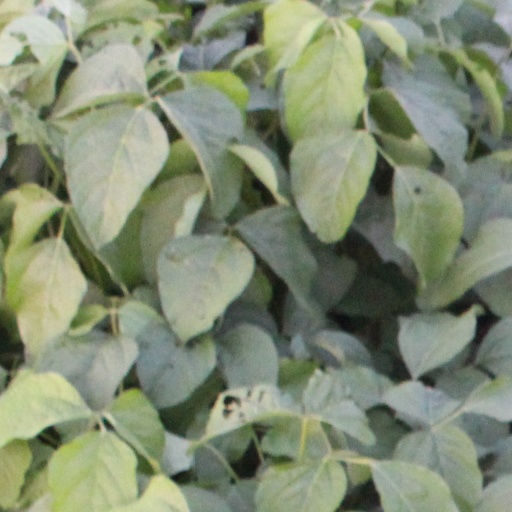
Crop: soybean